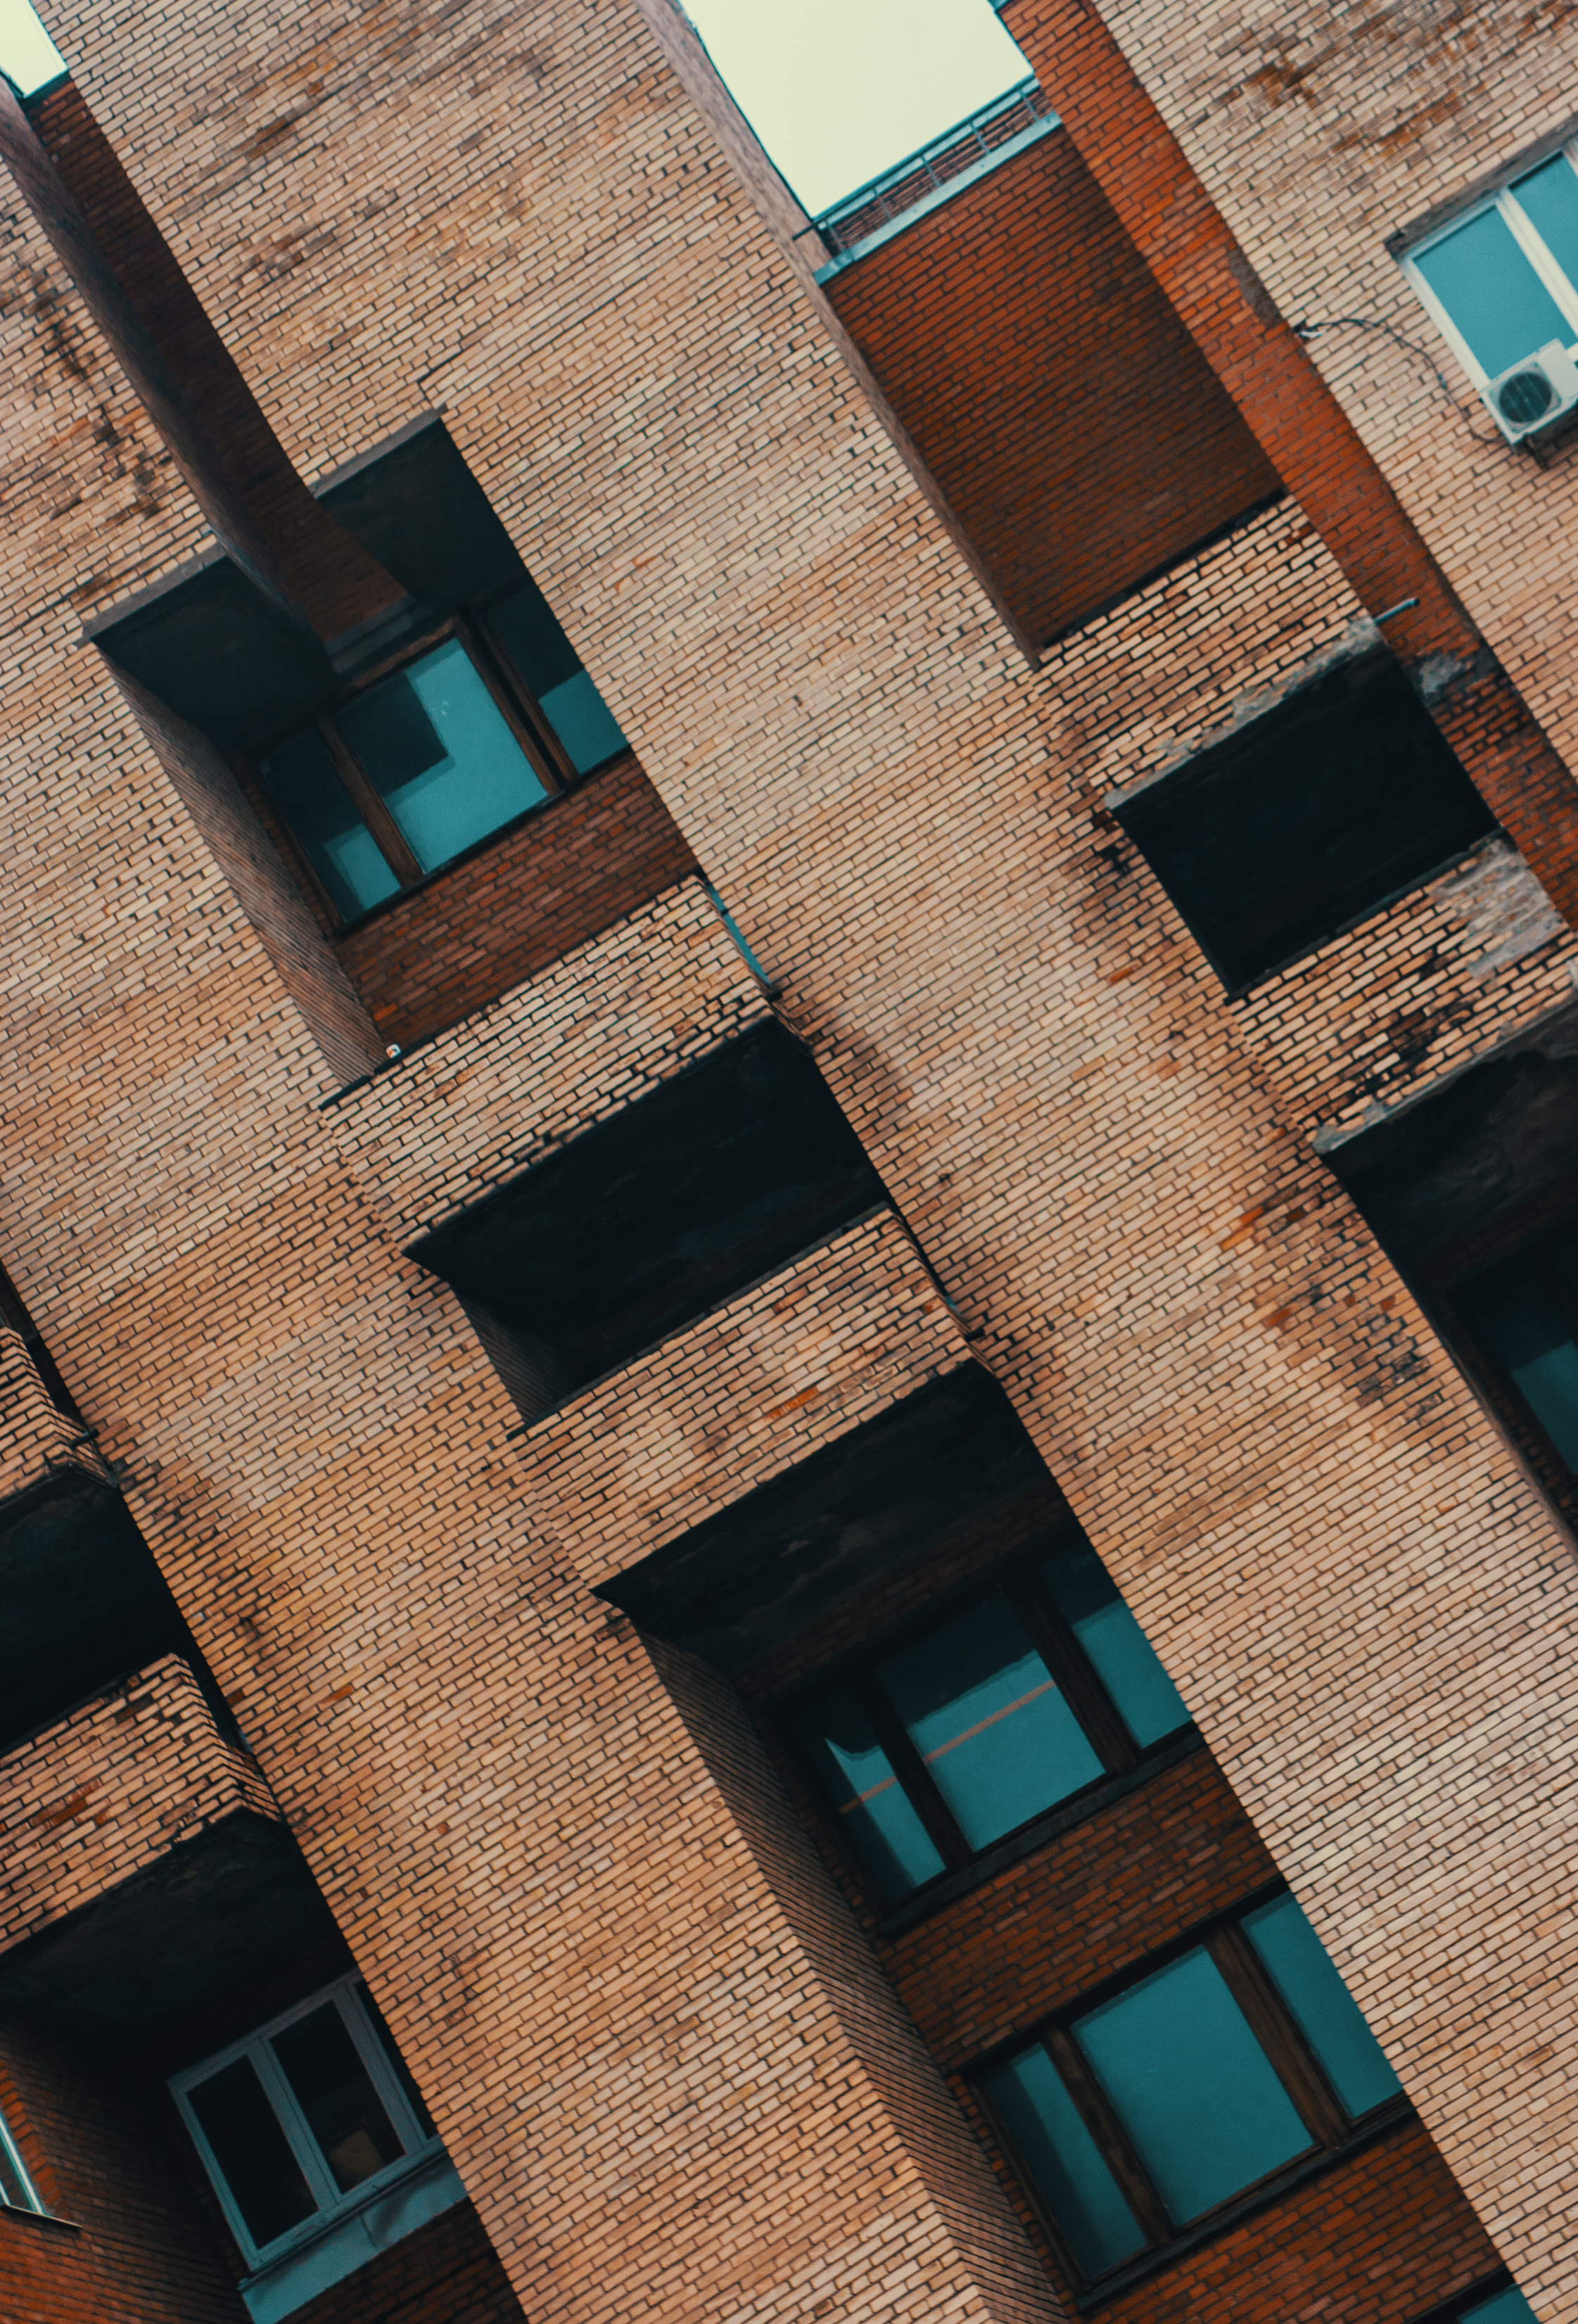
images, building, Colorfulness, daytime, window, blue, azure, rectangle, wood, tower block, textile, brick, brickwork, fixture, urban design, condominium, building material, pink, line, wall, residential area, neighbourhood, red, Material property, commercial building, symmetry, real estate, city, facade, magenta, Tints and shades, pattern, metropolitan area, electric blue, sky, metropolis, mixed use, roof, glass, room, metal, reflection, apartment, downtown, art, composite material, home, concrete, square, shadow, daylighting, paint, visual arts